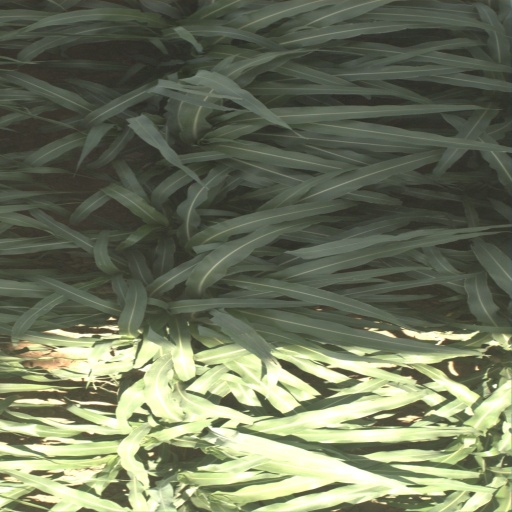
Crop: sorghum